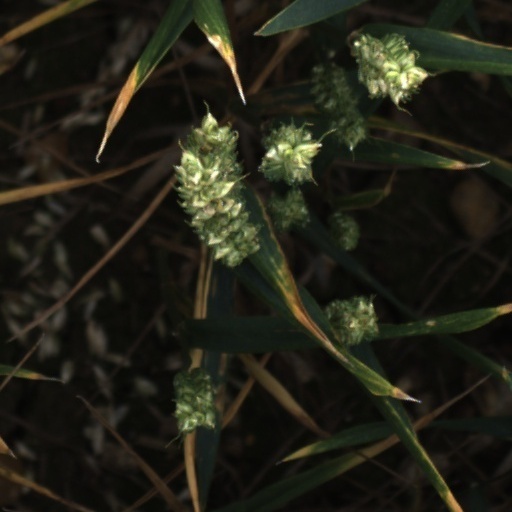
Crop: wheat